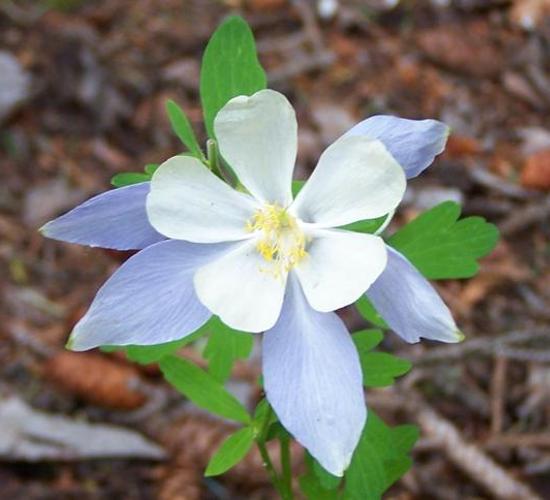
Label: columbine